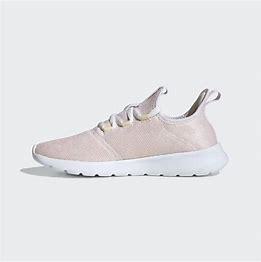
Brand: Adidas
Model: Cloudfoam Pure 2